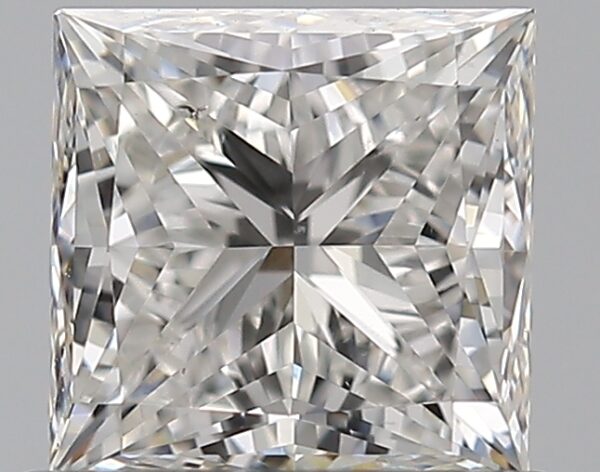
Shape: princess
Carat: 0.7
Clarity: VS2
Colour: F
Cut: EX
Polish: EX
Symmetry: VG
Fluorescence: N
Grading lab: GIA
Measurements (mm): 4.74 x 4.68 x 3.39